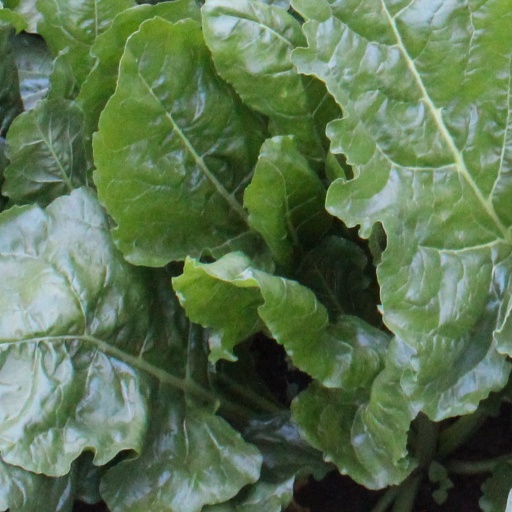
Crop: sugar beet